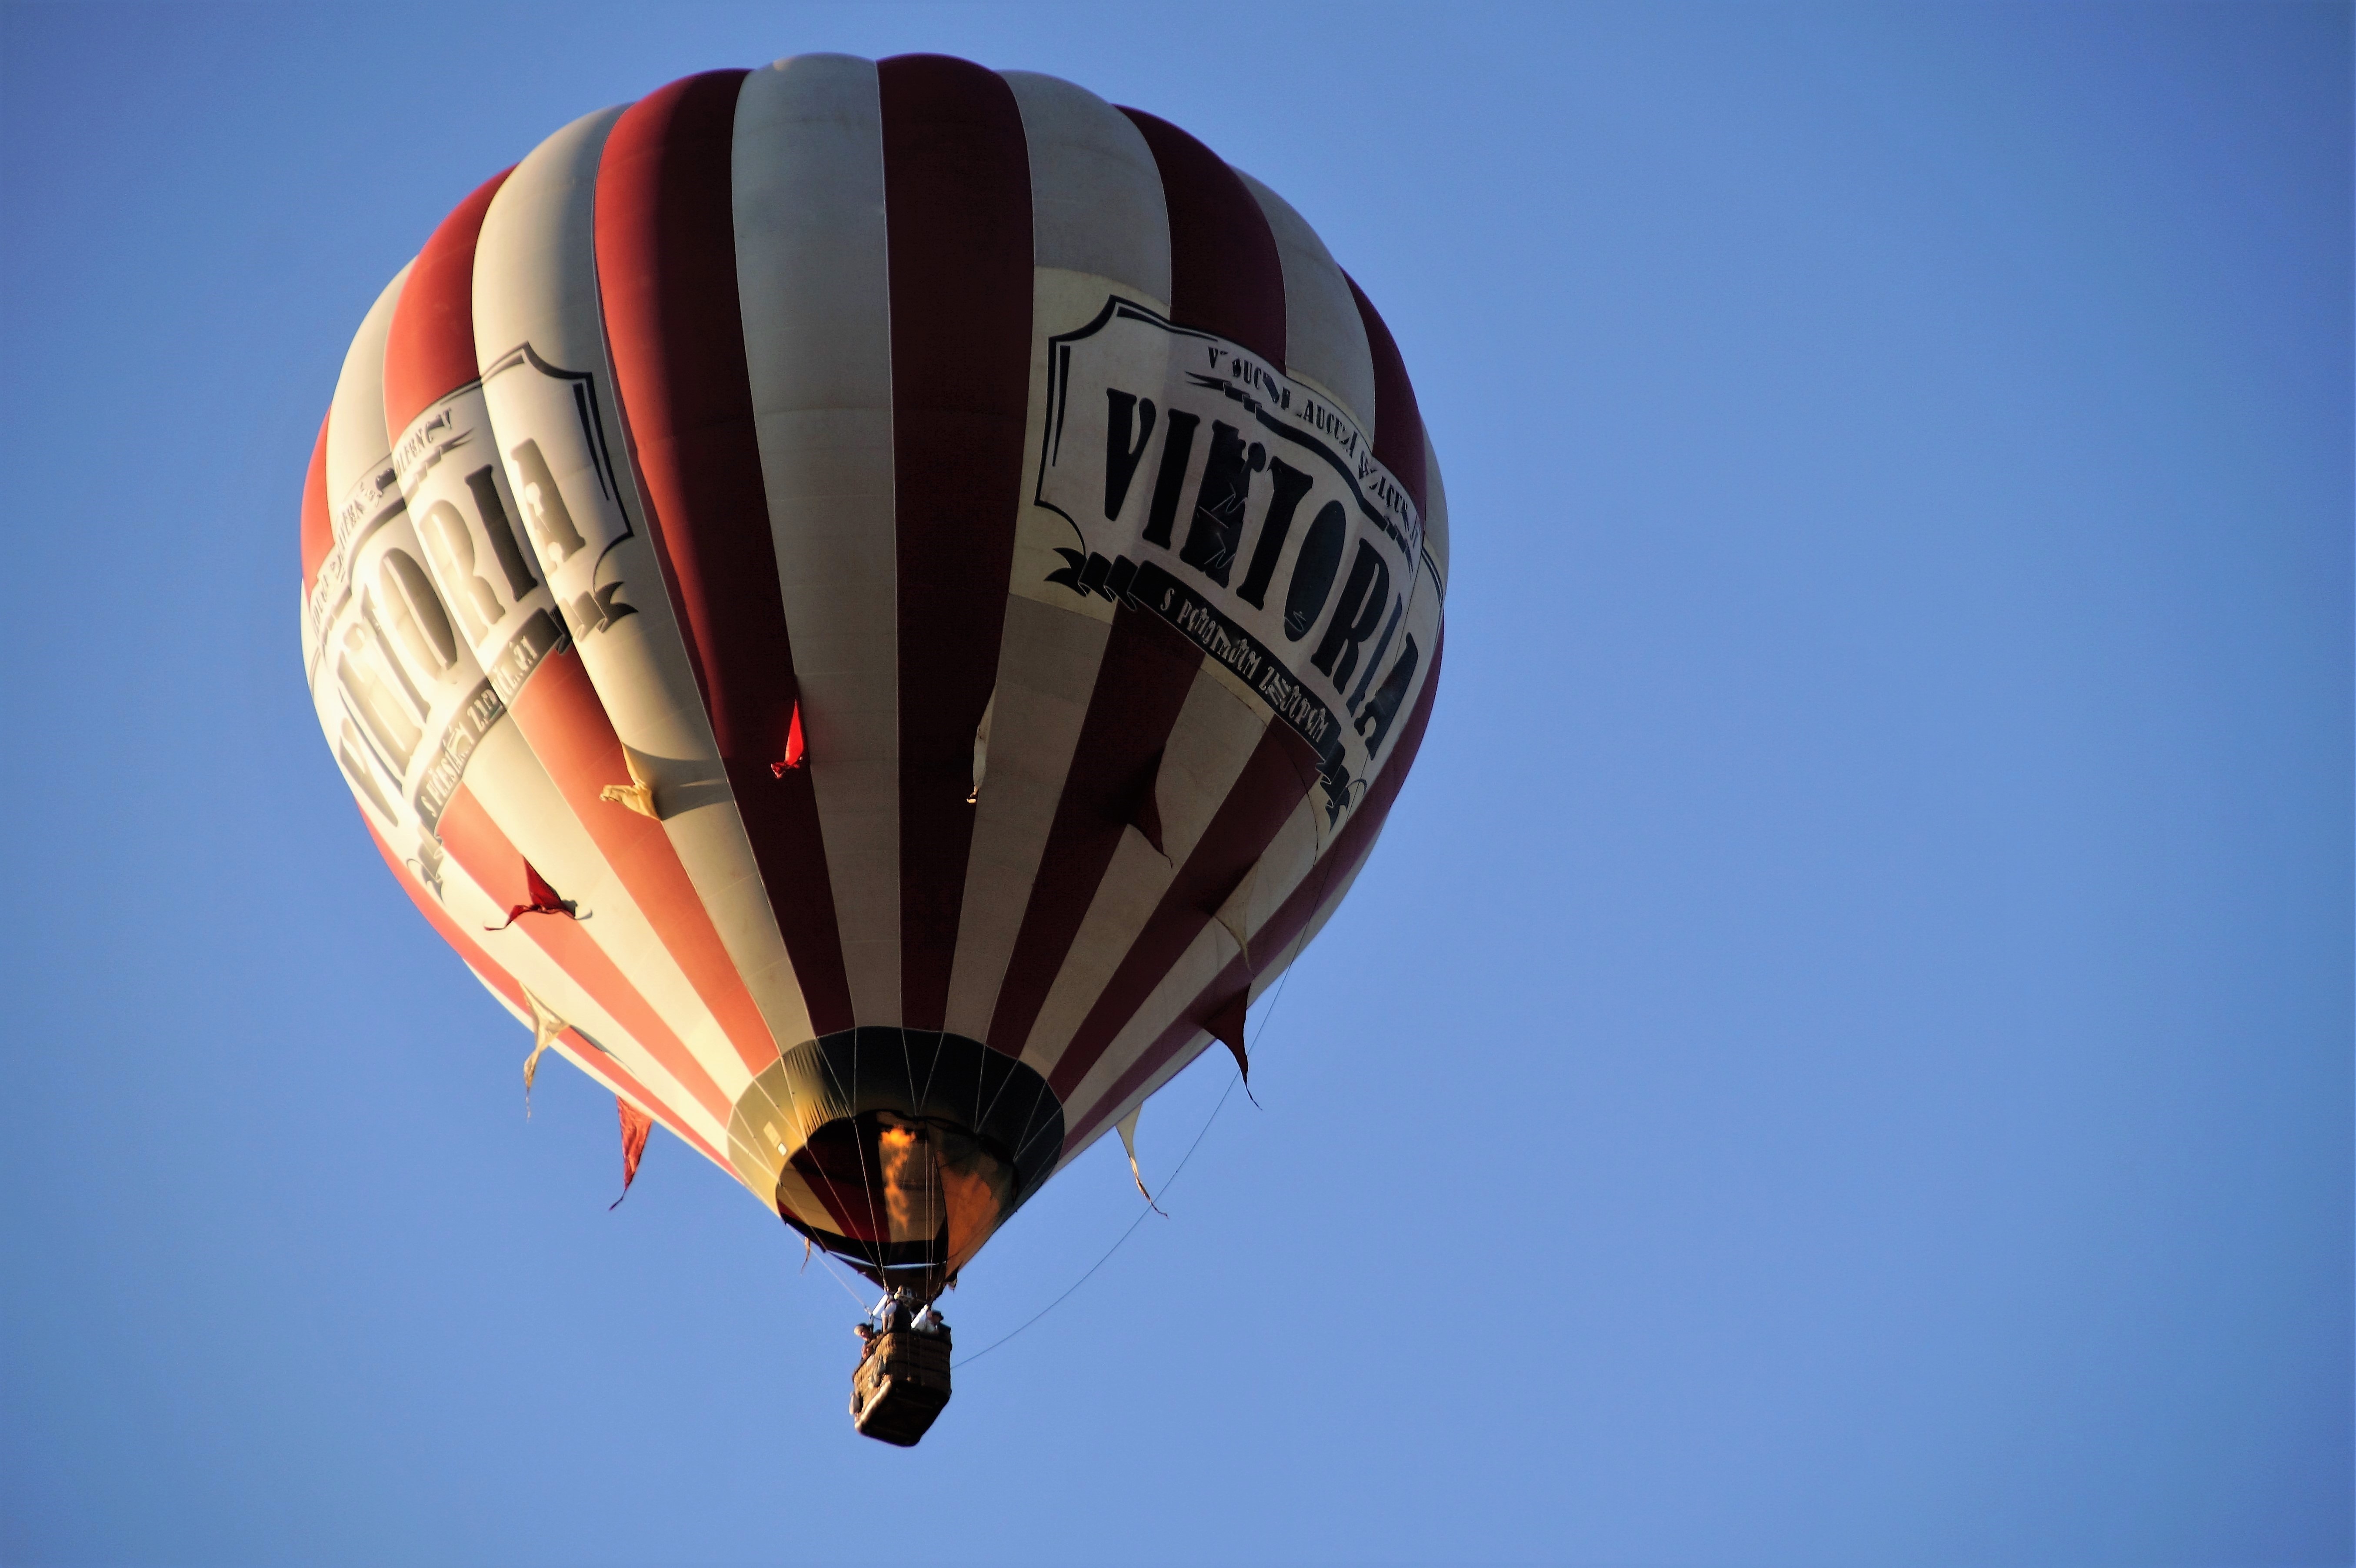
wing, air, balloon, hot air balloon, fly, aircraft, vehicle, flight, soar, hot air, toy, flies, hot air ballooning, the recycle bin, atmosphere of earth, executive car